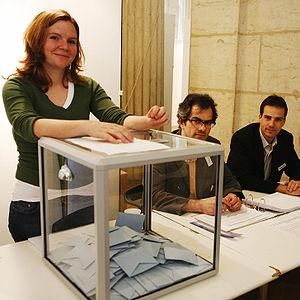
Afin de permettre la réalisation d'élections démocratiques, la procédure électorale de chaque pays définit de manière précise les modalités dans lesquelles les votes sont recueillis et comptabilisés, afin de garantir que l'électeur puisse exprimer librement son vote, et que les résultats électoraux soient déterminés de manière sincère, en évitant les divers mécanismes d'une fraude électorale.